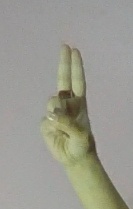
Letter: taa